Valhall oil field

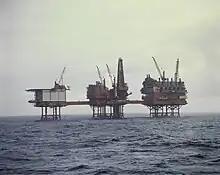
Valhall A oil platforms

Valhall is an oil field in the Norwegian sector of the North Sea. Discovered in 1975, production began in 1982 and is expected to continue until 2050. Valhall is located in 70 metres of water. It produces from chalk in the Tor and Hod Formations of Late Cretaceous age. The reservoir depth is approximately 2,400 metres.